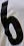
Number: 6